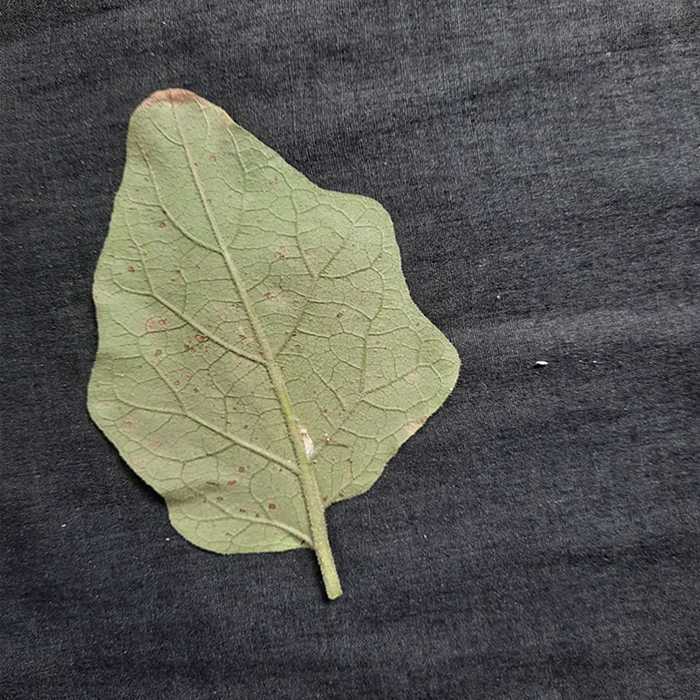
Plant: Eggplant
Label: Eggplant Cercopora leaf spot